Oswald of Northumbria

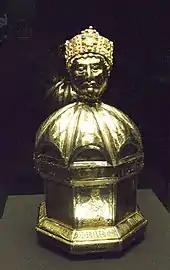
St Oswald relic receptacle, Hildesheim, 12th century

It was a conflict with the pagan Mercians under Penda that proved to be Oswald's undoing. He was killed in 642, by the Mercians at the Battle of Maserfield, in Oswestry (although other candidates for the location of the battle have been suggested) and his body was dismembered. Bede mentions the story that Oswald "ended his life in prayer": he prayed for the souls of his soldiers when he saw that he was about to die. Oswald's head and limbs were placed on stakes.